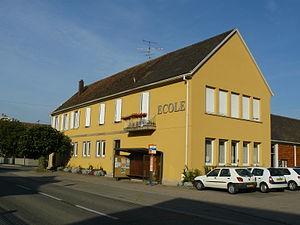
École primaire de Friesenheim
Friesenheim est une commune française située dans le département du Bas-Rhin, en région Grand Est.